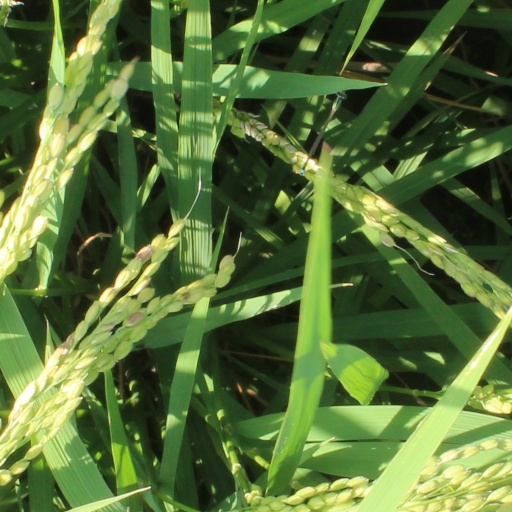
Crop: rice